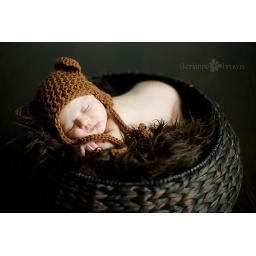
baby bear in a basket